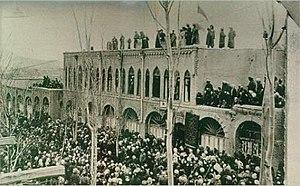
Mahabad est une ville de la province d'Azerbaïdjan occidental en Iran.